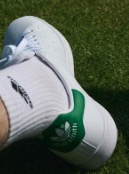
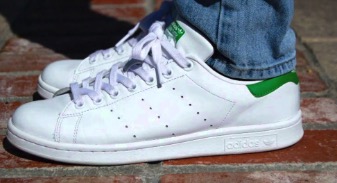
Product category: misc
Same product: yes